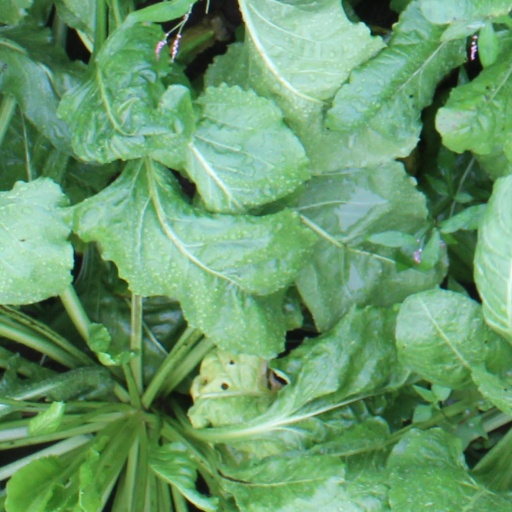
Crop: sugar beet